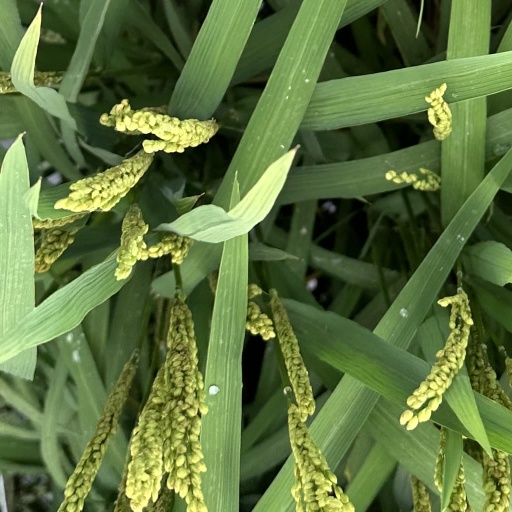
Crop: rice